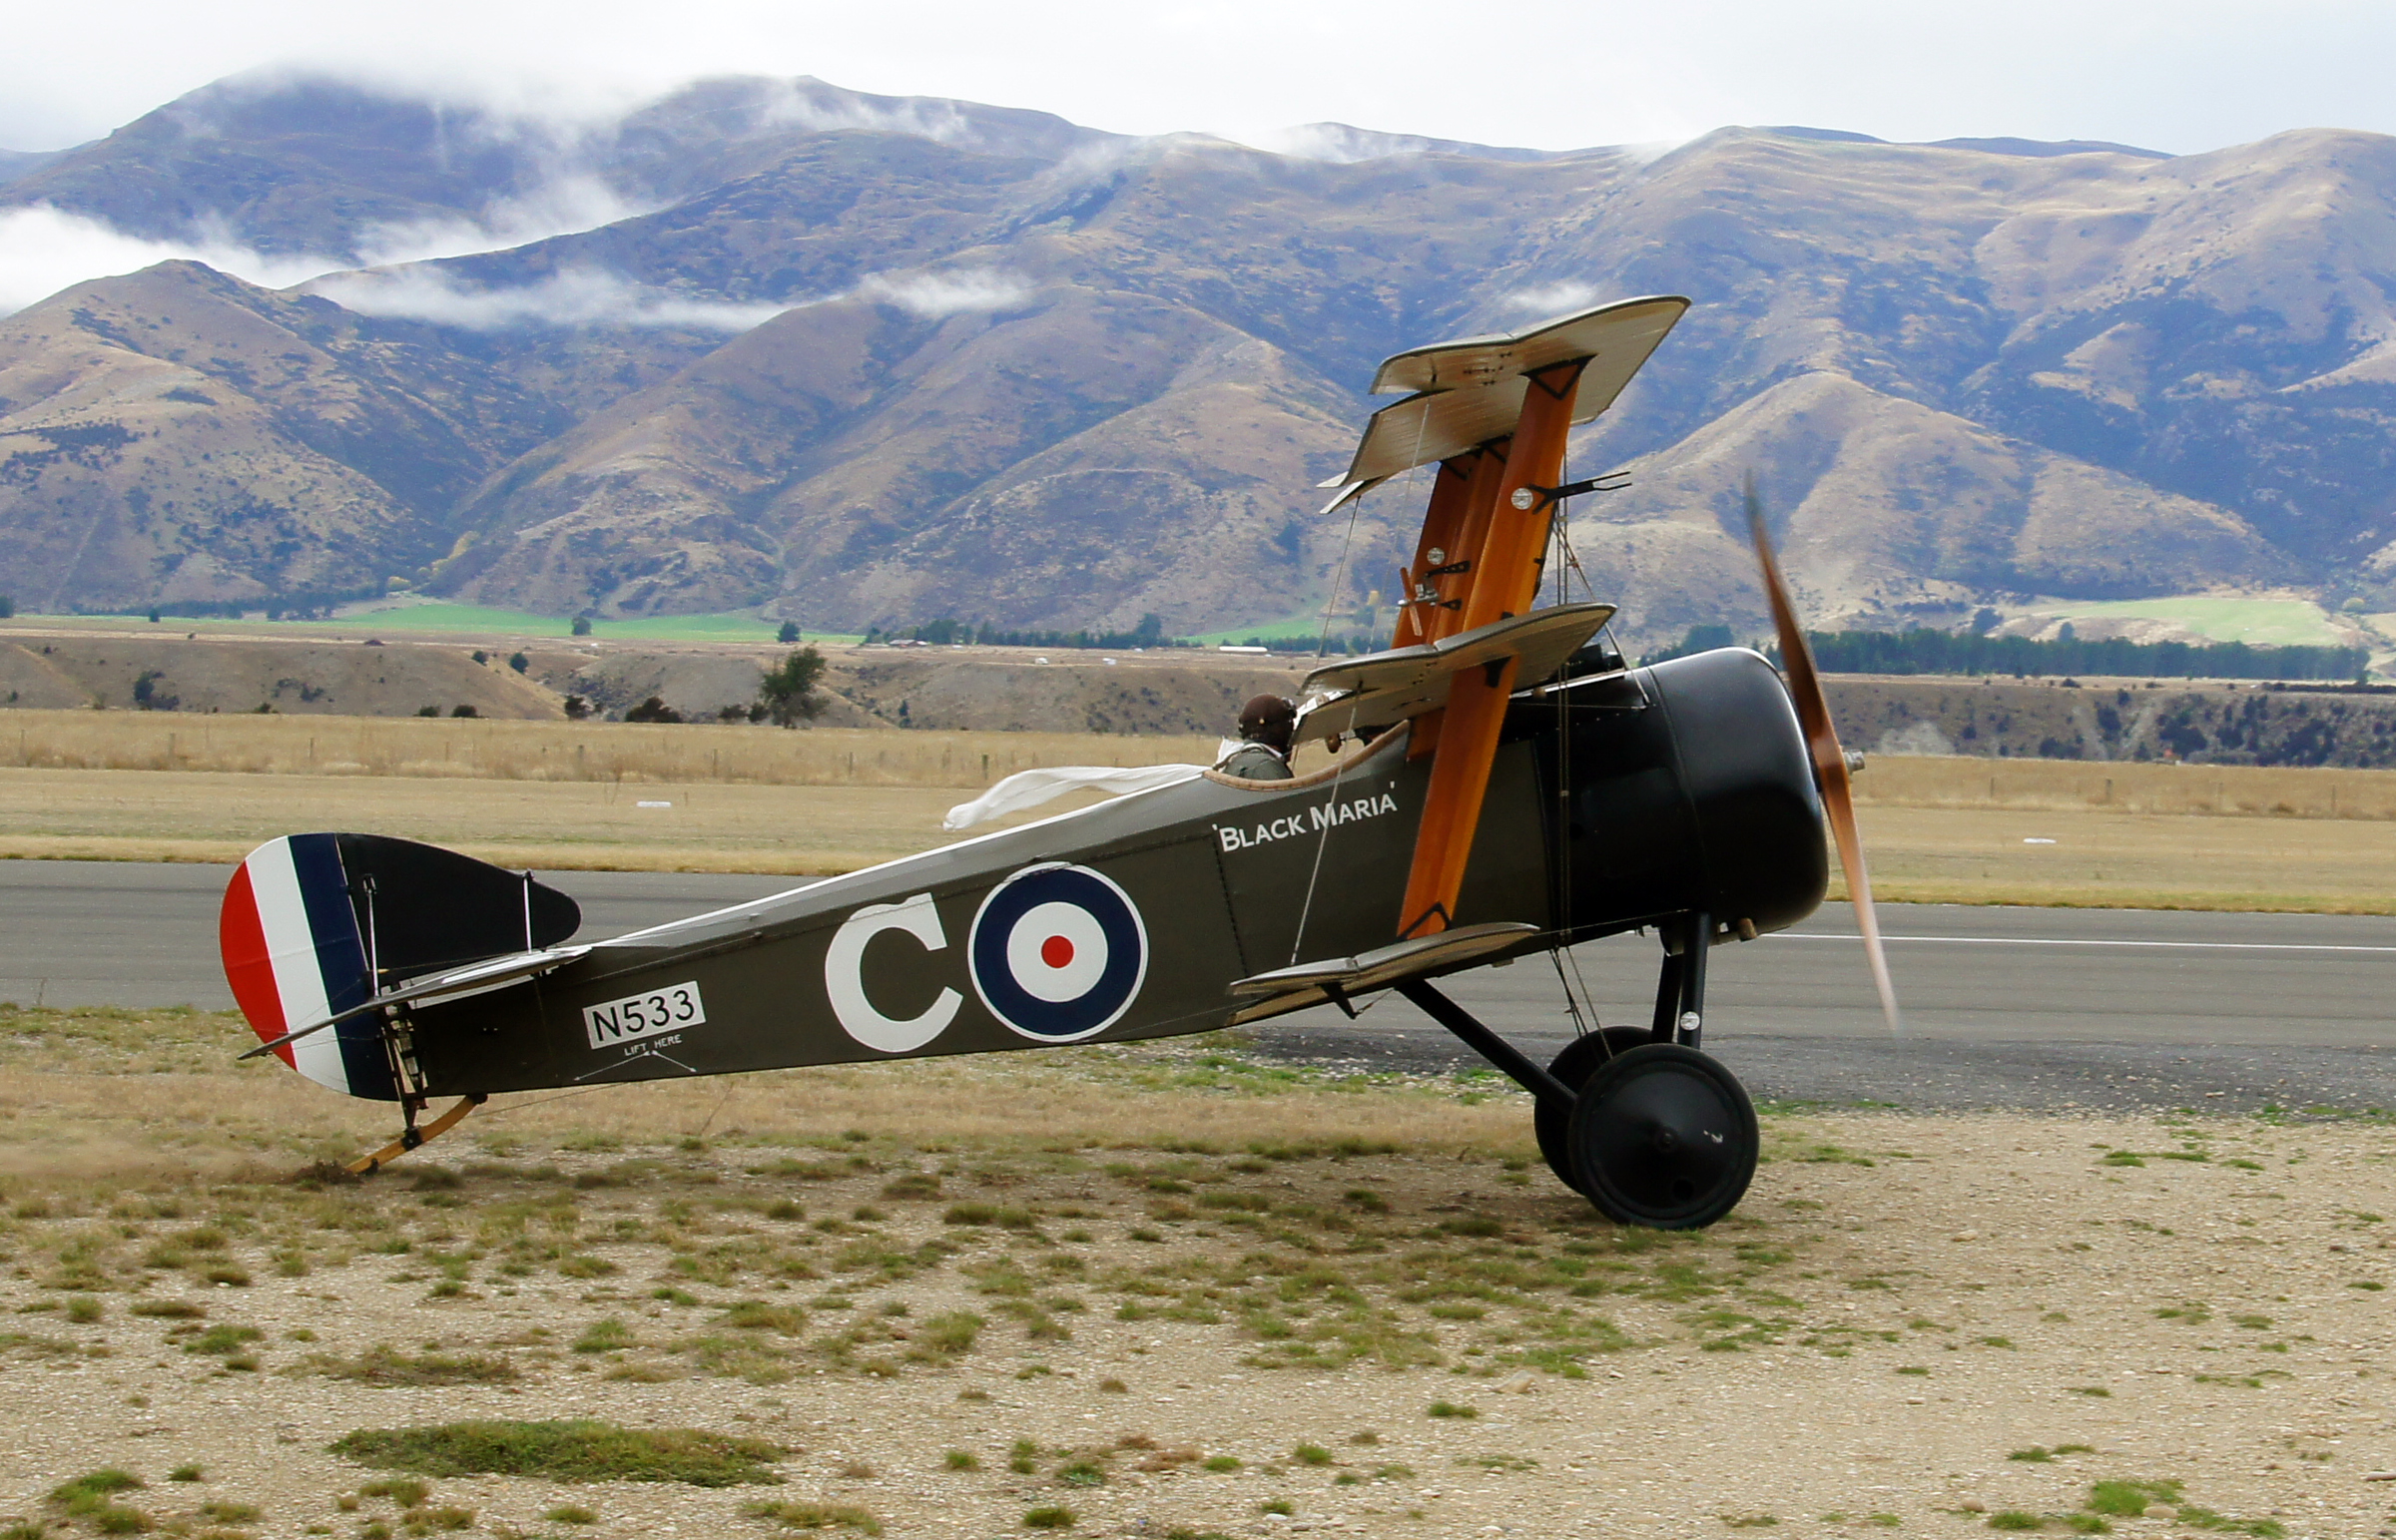
airplane, aircraft, vehicle, aviation, flight, sopwithtriplane, ww1aircraft, classicaircraft, biplane, sonydslra580, tamron18270mmf3563pzd, warbirdsoverwanaka2014, triplane, warbird, air force, fighter aircraft, military aircraft, atmosphere of earth, aircraft engine